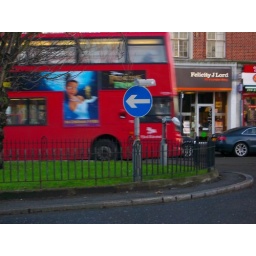
Turn left - one way. Blue directional sign with red bus blurry in the background